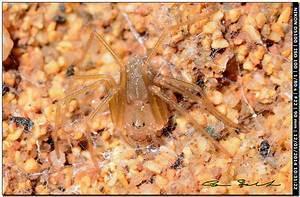
spider